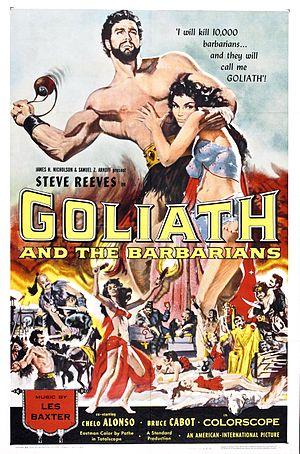
Le péplum est un genre cinématographique de fiction historique dont l'action se déroule dans l'Antiquité.
La Terreur des barbares est un film historique franco-italien réalisé par Carlo Campogalliani et sorti en 1959.